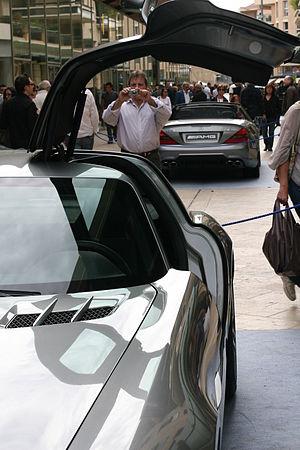
Une porte papillon de la Mercedes SLS AMG.